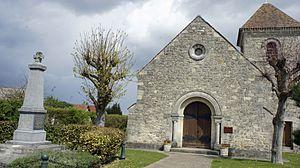
Église et monument aux morts de Janvry.
Janvry est une commune française située dans le département de la Marne, en région Grand Est.
La croix de guerre 1914-1918, plus ou moins épurée, est un des symboles les plus fréquents décorant le sommet des monuments aux morts de France.